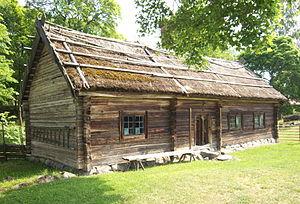
La décoration de pignon en Scandinavie dans l’habitat traditionnel et rural des pays nordiques est intimement liée à la construction en bois et aux bâtiments en rondins empilés. Contrairement à d’autres régions européennes où la maison principale fait l’objet d’une attention plus particulière de la part des propriétaires, l’ornementation concerne à la fois l’habitation principale et les bâtiments annexes comme de simples greniers, des étables ou des fenils isolés pour lesquels la sculpture traditionnelle sur bois apporte des panneaux sculptés et des bas-reliefs qui complètent les motifs ornementaux des sommets de pignon. Alors qu’elle a quasi disparu dans de nombreuses régions scandinaves méridionales, elle s’est encore maintenue dans les régions de montagne, de hauts plateaux et de contrées très boisées à l’écart des axes de communication. La décoration supérieure du pignon joue soit sur un motif croisé, soit sur la verticalité d’un poteau, soit enfin sur les deux cumulés comme dans le stabbur sur la photographie ci-contre.